Hafsid architecture

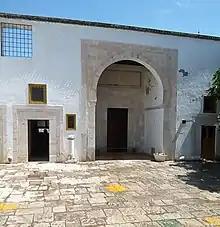
Interior courtyard of the Madrasa al-Muntasiriya (1437)

Other foundations from the Hafsid period in Tunis include the al-Hawa Mosque (13th century), the Haliq Mosque (1375), and the Bab al-Aqwas Mosque (15th century). The Hafsids also renovated the old Zaytuna Mosque of Tunis. Among other works, the mosque's first attested minaret was built under Hafsid patronage in 1438–1439. Its appearance is known from old photographs: it had a cuboid shape like other contemporary minarets in the region and was crowned with an arcaded gallery and a polygonal turret or lantern at its summit. Between October 1448 and August 1450 an ablutions hall, the "Mīḍāt al-Sulṭān", was built across the street in front of the mosque, attributed to the patronage of Abu 'Amr 'Uthman. The hall is notable for its black and white marble decoration. The two-coloured marble revetment is arranged in a striped pattern around the hall's blind arches and in star-shaped geometric and curvilinear motifs elsewhere.